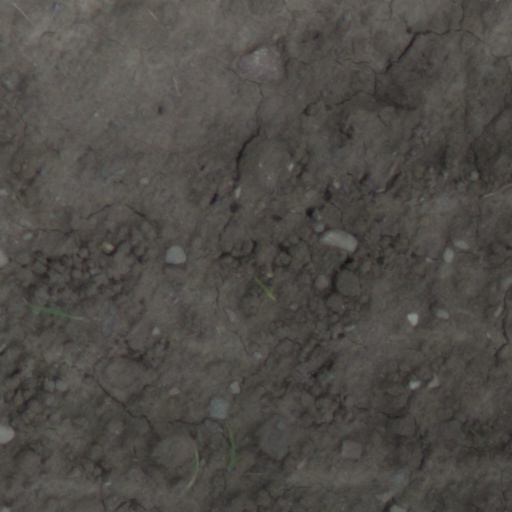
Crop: wheat